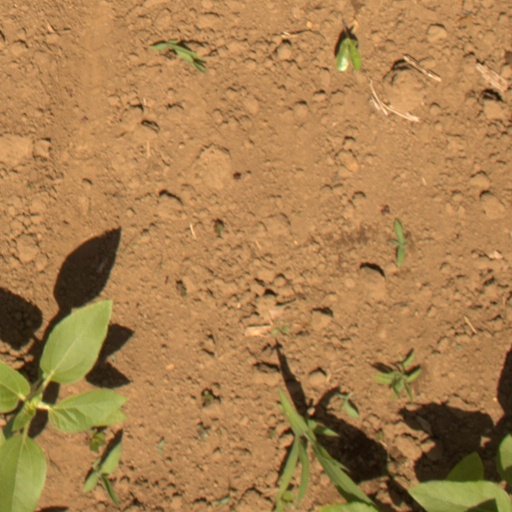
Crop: Jerusalem artichoke